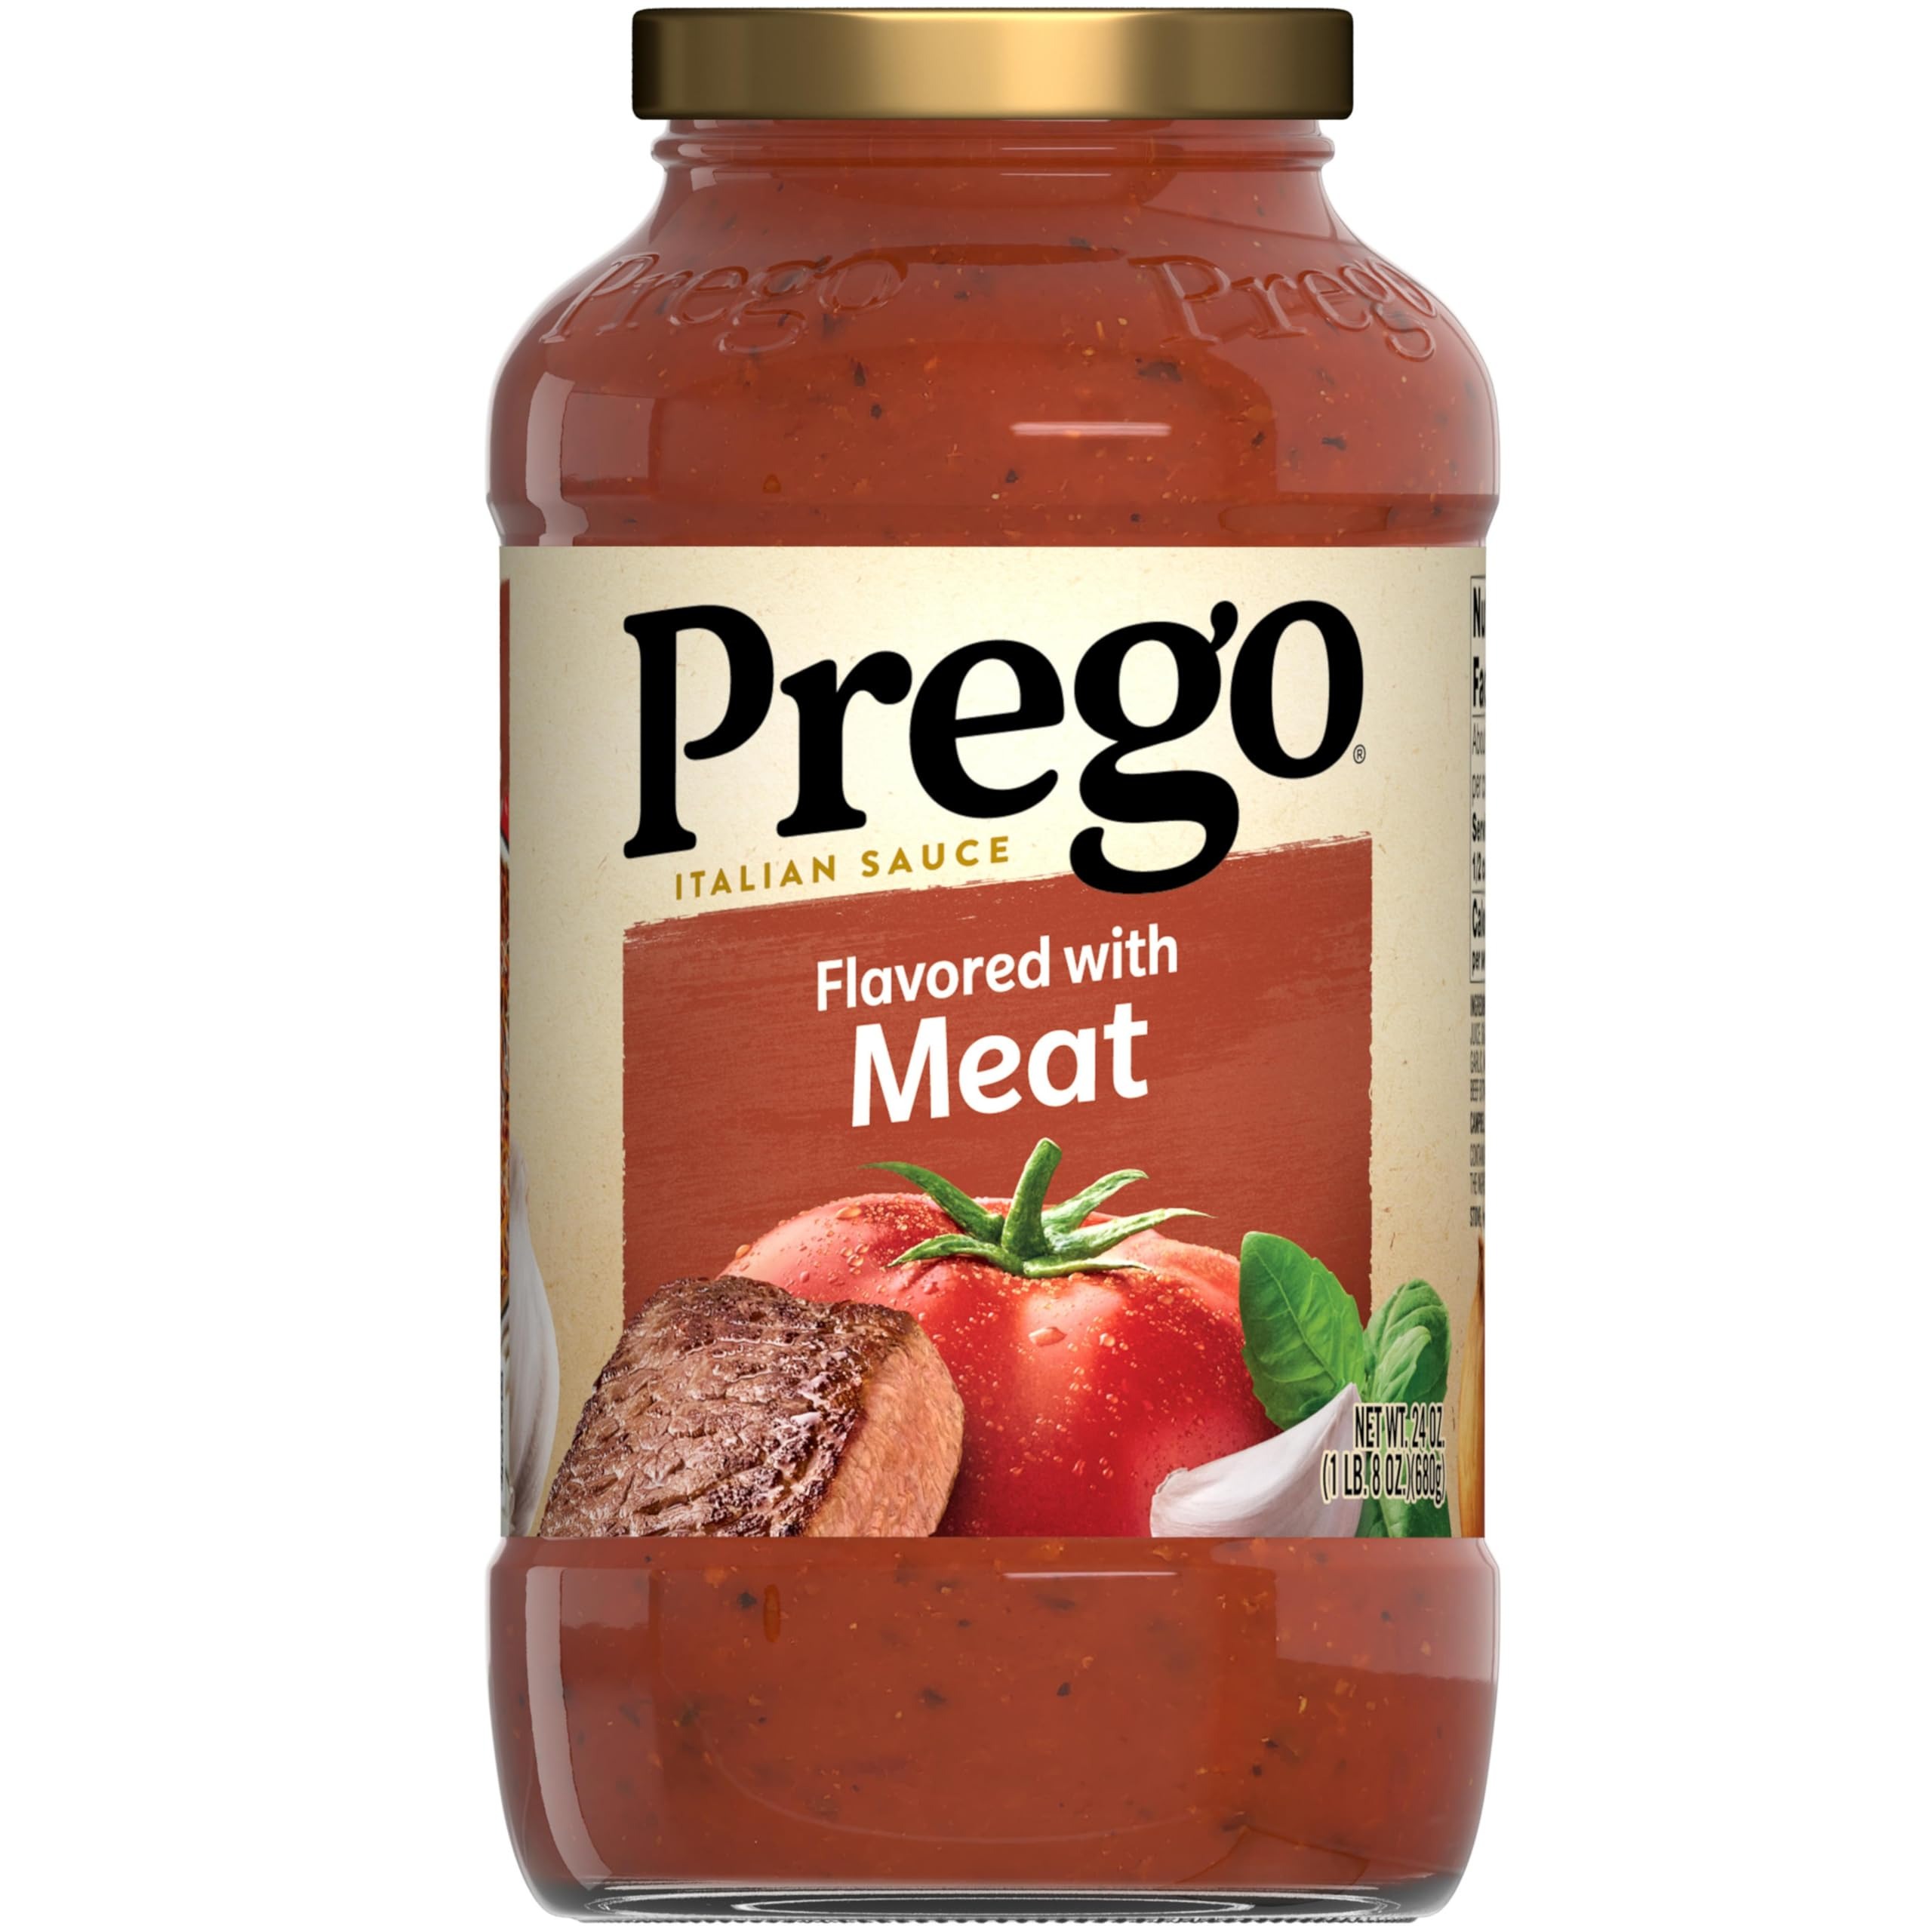
Item Name: Prego Italian Tomato Pasta Sauce Flavored With Meat, 24 oz Jar
Bullet Point 1: One (1) 24 oz jar of Prego Italian Tomato Pasta Sauce Flavored With Meat
Bullet Point 2: Thick and smooth sauce made with quality ingredients like vine-ripened tomatoes
Bullet Point 3: Vegan, gluten free, no artificial colors and no high fructose corn syrup
Bullet Point 4: With lots of Prego varieties and flavors to choose from, you can create easy and delicious recipes for the whole family
Bullet Point 5: Give your family the pleasing taste everyone loves with Prego
Value: 24.0
Unit: Ounce

Price: 2.79